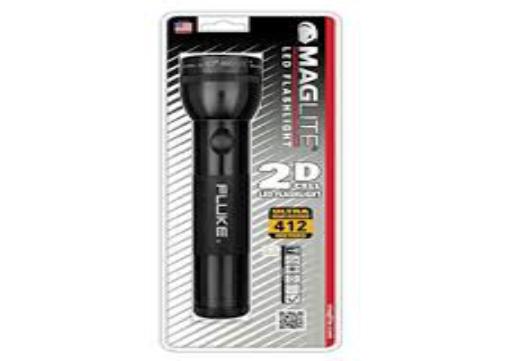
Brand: maglite
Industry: Necessities